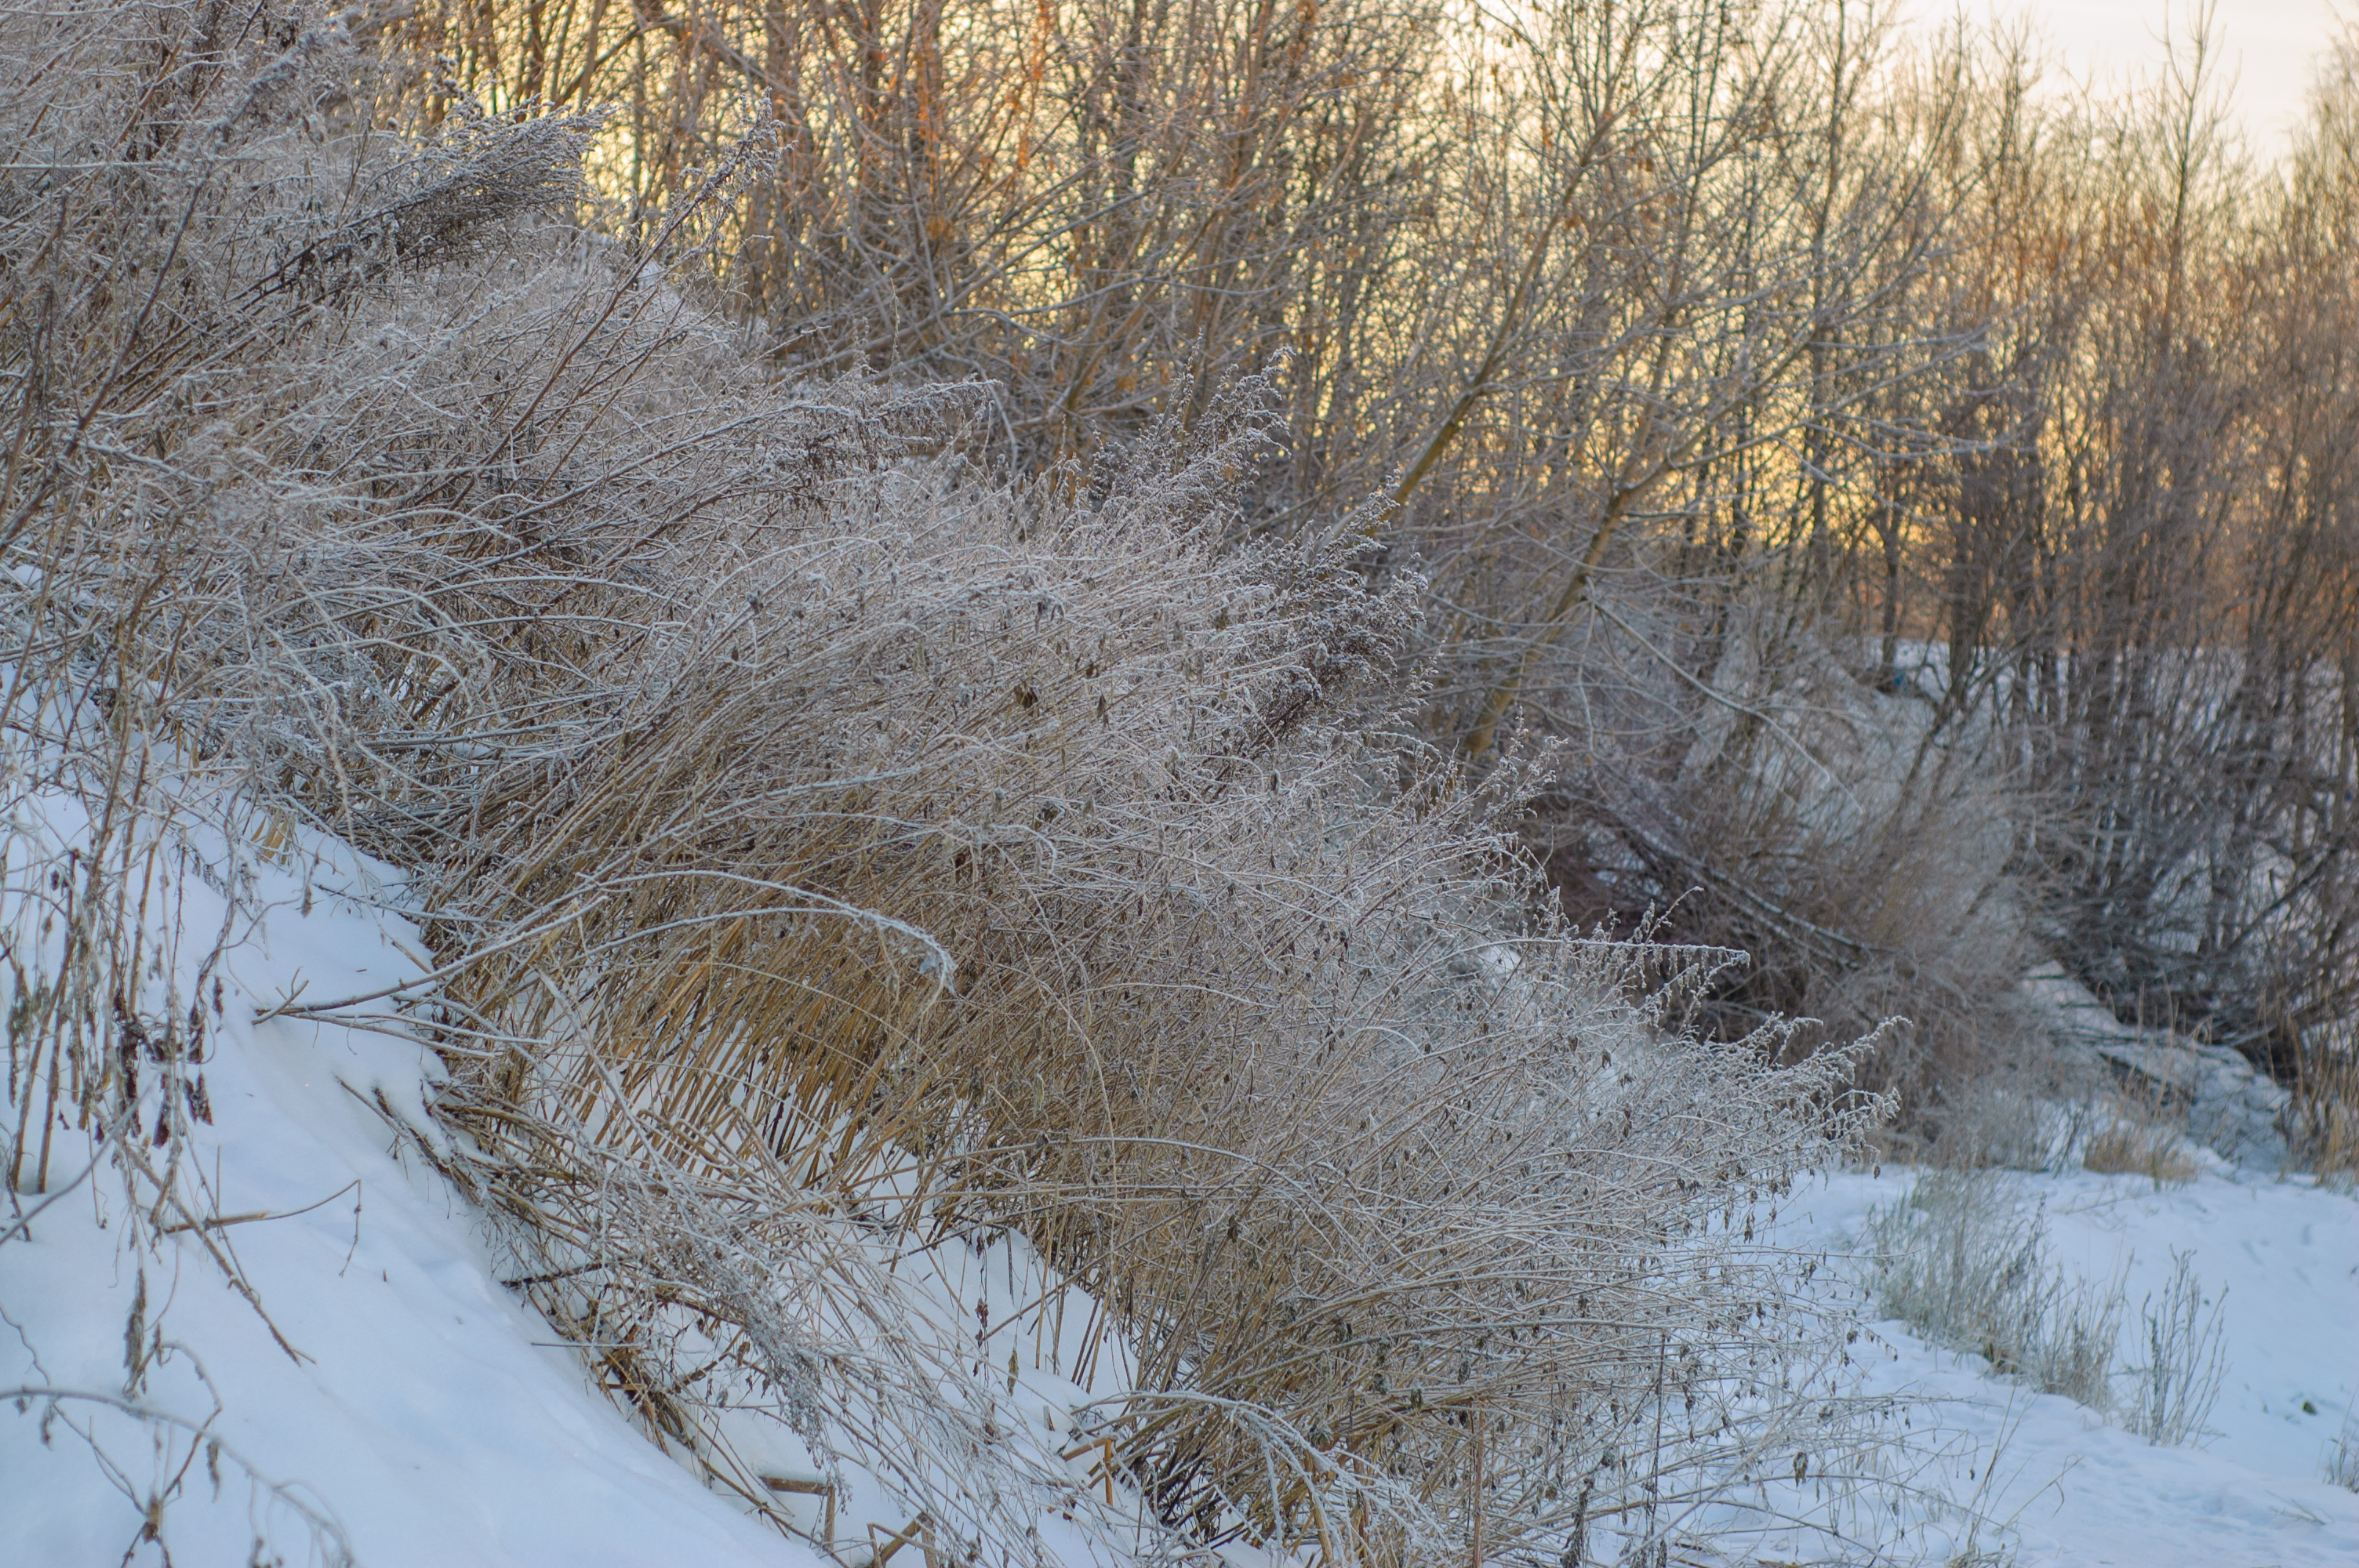
image, branch, winter, twig, freezing, natural landscape, snow, biome, geological phenomenon, sunlight, grass family, shrub, frost, precipitation, evening, subshrub, ice, shrubland